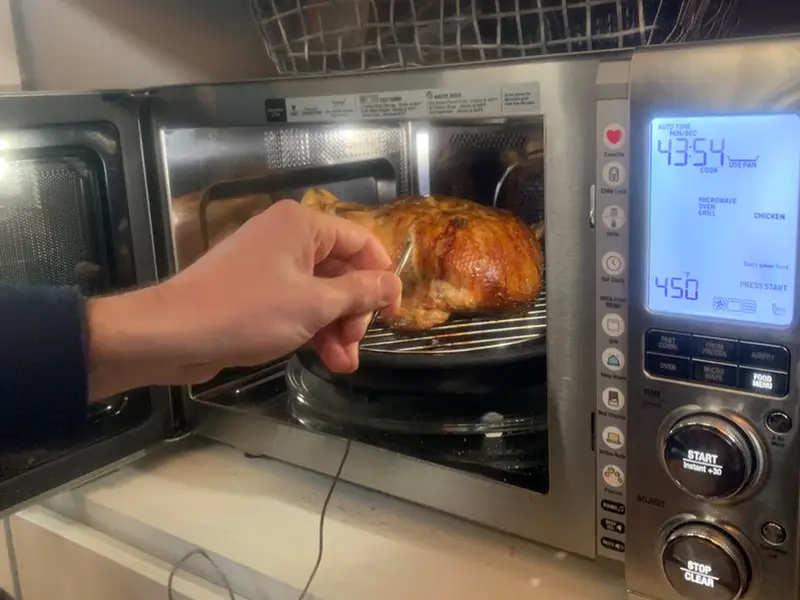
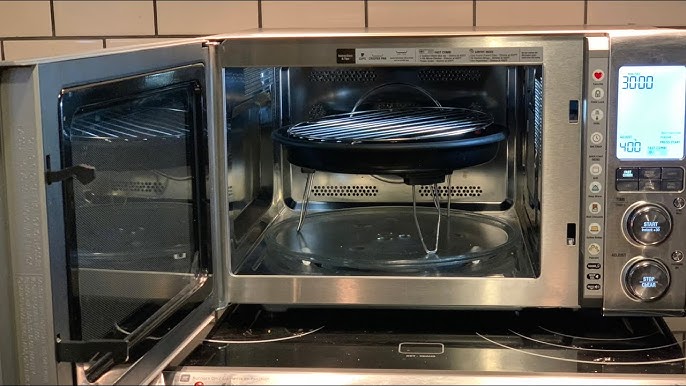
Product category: misc
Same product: yes